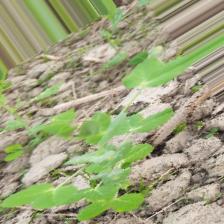
Label: Powdery Mildew